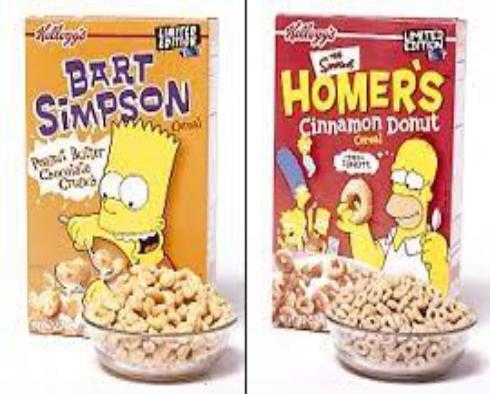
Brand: Homer's Cinnamon Donut
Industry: Food